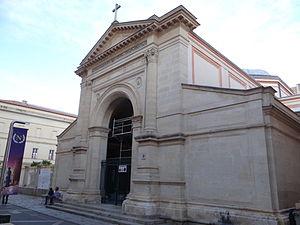
Chapelle impériale This building is classé au titre des Monuments Historiques. It is indexed in the Base Mérimée, a database of architectural heritage maintained by the French Ministry of Culture,
Cet article recense les monuments historiques français classés en 1924.
Ce tableau présente la liste de tous les monuments historiques classés ou inscrits dans la ville d'Ajaccio, Corse-du-Sud, en France.
La chapelle palatine, plus connue sous le nom de chapelle impériale est une église d'Ajaccio en Corse.